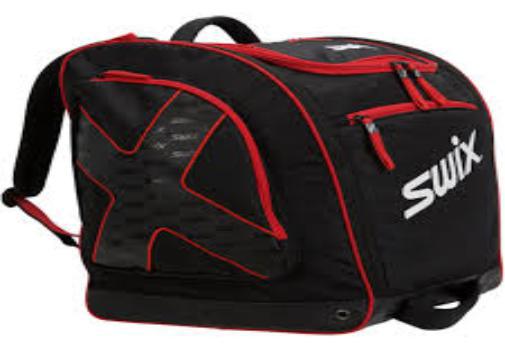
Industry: Sports